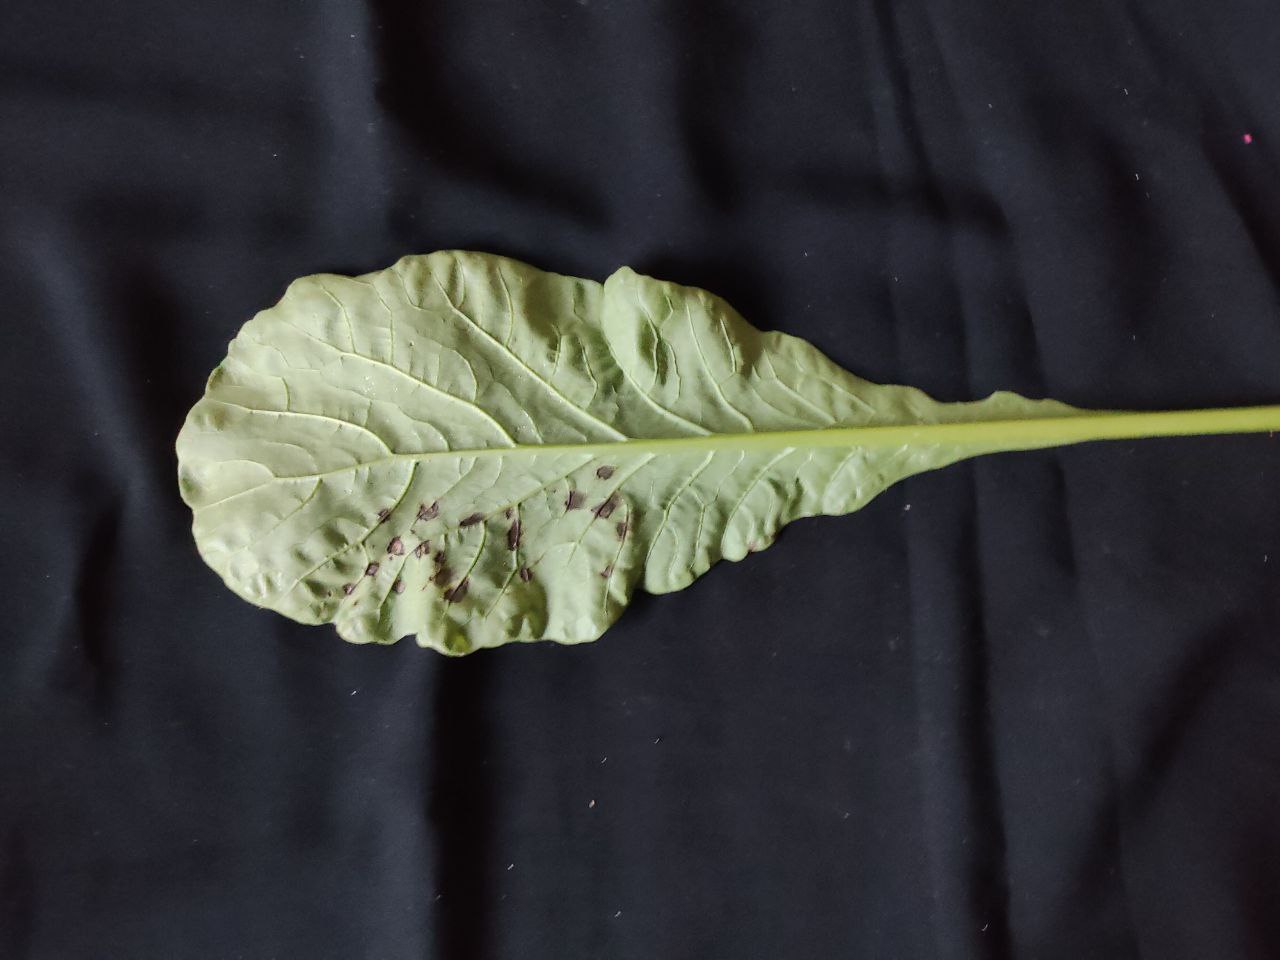
Label: Black leaf spot